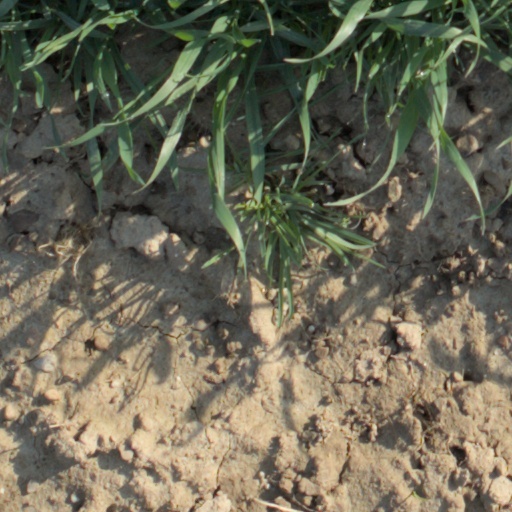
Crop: wheat